Colin Bonini

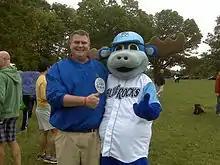
Bonini with Wilmington Blue Rocks' mascot Rocky Bluewinkle

In 2010, Bonini unsuccessfully ran for state treasurer, losing to Democrat Chip Flowers. Flowers received 51 percent of the vote to defeat Bonini by 6,121 votes.